CKNY-DT

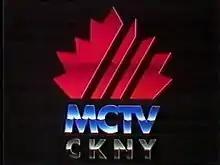
An MCTV logo with its CKNY call sign from the 1980's. Less frequently, versions of this logo were sometimes seen over the Mid-Canada Television stations which included both the call sign and the MCTV branding.

In 1990, the stations were acquired by Baton Broadcasting. Baton subsequently became the sole corporate owner of CTV, and sold CHNB to the CBC in 2002.